Ark of the Covenant

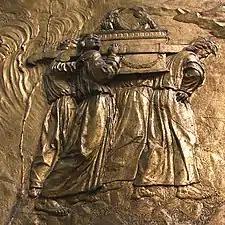
Carrying the Ark of the Covenant: gilded bas-relief at Auch Cathedral, France

Prior to king Josiah who is the last biblical figure mentioned as having seen the Ark, king Hezekiah had seen the Ark. Hezekiah is also known for protecting Jerusalem against the Assyrian Empire by improving the city walls and diverting the waters of the Gihon Spring through a tunnel known today as Hezekiah's Tunnel, which channeled the water inside the city walls to the Pool of Siloam.